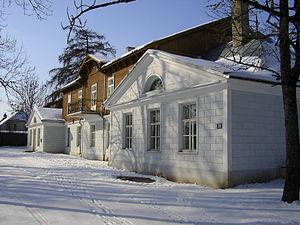
Le comté de Harju est l'un des quinze comtés d'Estonie. Il est situé au nord du pays, bordé par le golfe de Finlande. C'est là qu'on trouve la capitale Tallinn et 520 000 habitants, soit 40 % de la population du pays. Premier par la population avec ses 529 898 habitants, c'est le second comté par la superficie avec 4 333,13 km².
La commune de Raasiku est une commune rurale du Harjumaa en Estonie. Elle s'étend sur 158 km² et sa population s'élève à 4738 habitants.
Le château d’Aruküla est un ancien château seigneurial situé à côté du bourg d’Aruküla dans la région d’Harju dans le nord de l’Estonie.